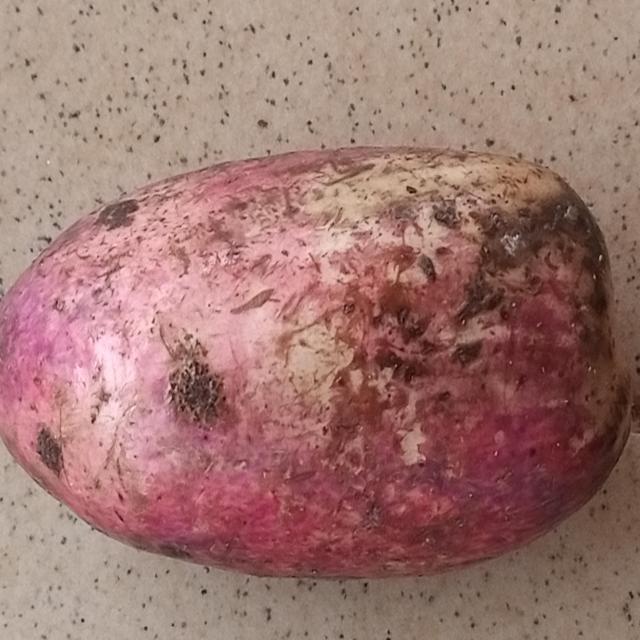
Plum grade: unripe